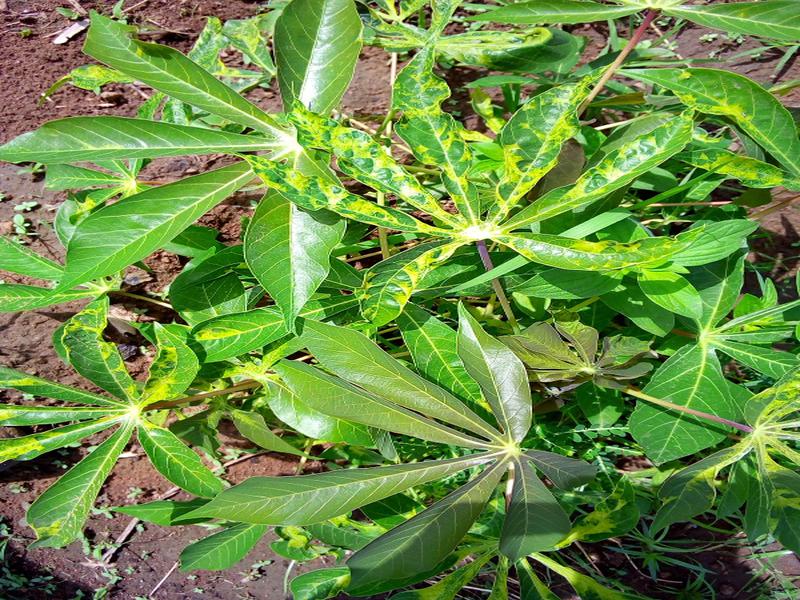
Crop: cassava
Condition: mosaic_disease